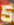
Number: 5